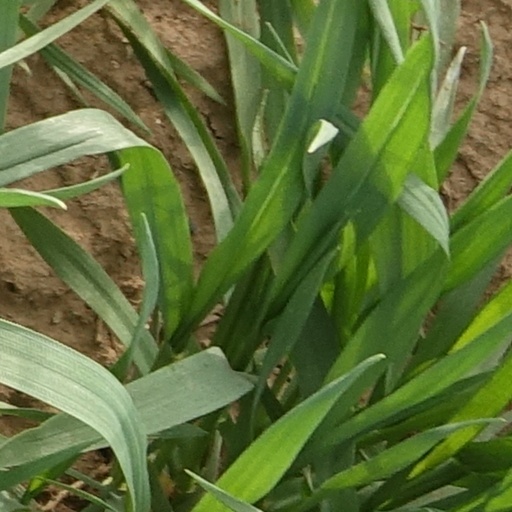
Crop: wheat